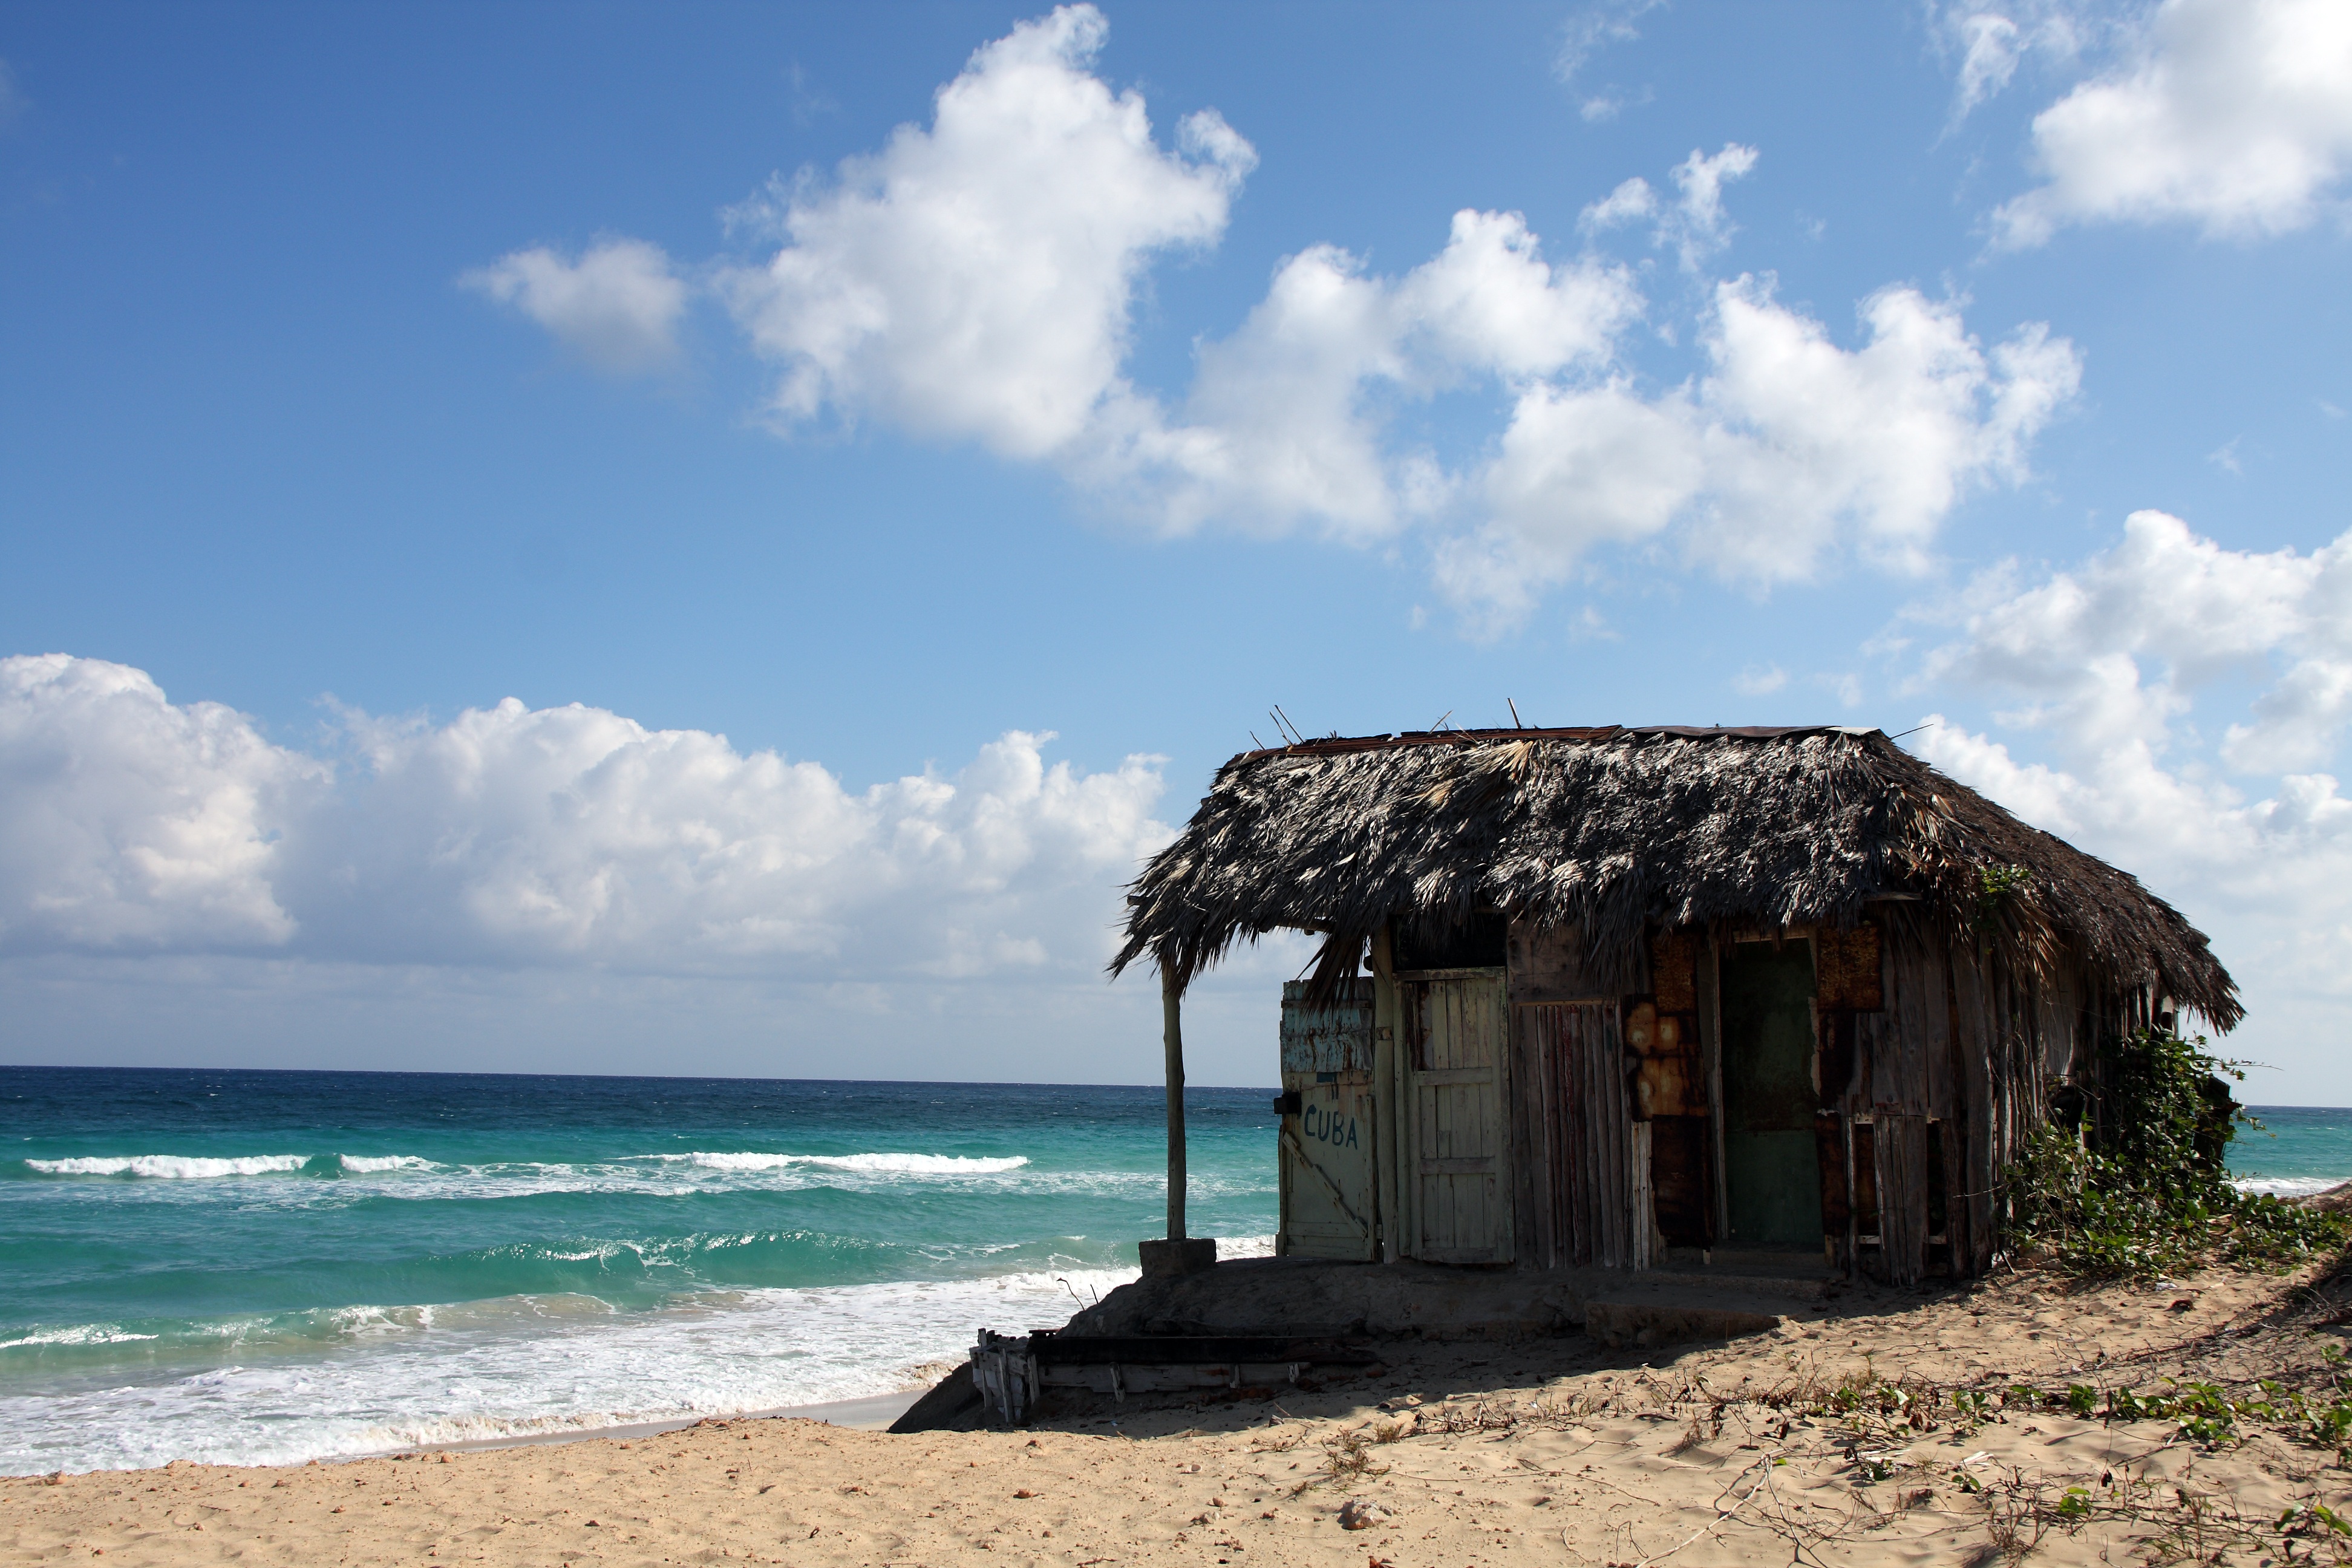
beach, sea, coast, ocean, vacation, travel, hut, holiday, island, romantic, body of water, cuba, lost, caribbean